G.I. Bill

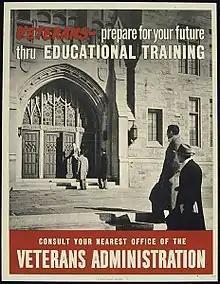
A government poster informing soldiers about the G.I. Bill

On June 22, 1944, the Servicemen's Readjustment Act of 1944, commonly known as the G.I. Bill of Rights, was signed into law. Professor Edwin Amenta states: